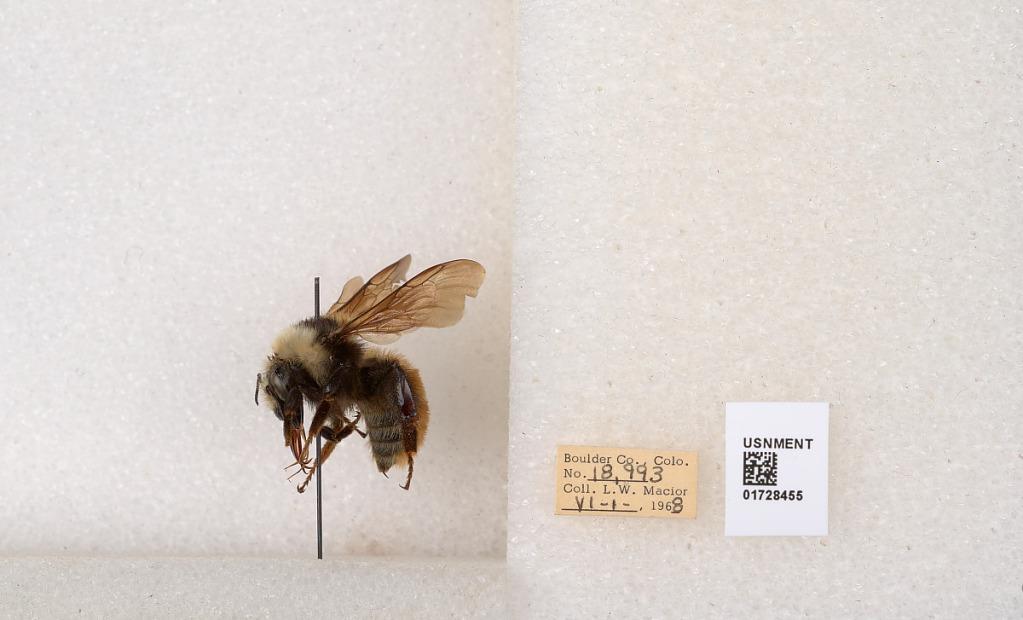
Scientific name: Bombus appositus Cresson
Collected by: L. Macior
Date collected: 1968-6-1
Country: United States
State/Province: Colorado
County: Boulder
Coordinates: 40.0925, -105.358